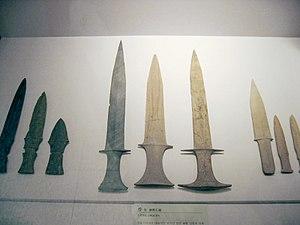
Songguk-ri est le nom d'un site archéologique représentant le Mumun moyen et le Mumun tardif situé dans le district de Buyeo en Corée du Sud. Ce site comprend les restes d'un village et des tombes. Songguk-ri a été classé site historique n° 249 à cause de sa grande importance dans l'étude de la préhistoire coréenne car il a été pris comme site de référence pour la culture du Mumun moyen. Pour une ou deux générations, c'était probablement le centre d'une chefferie contrôlant les petits villages des alentours. Il montre l'arrivée des différences dans le statut social et de la tradition de faire don d'objets de prestiges dans les sépultures.